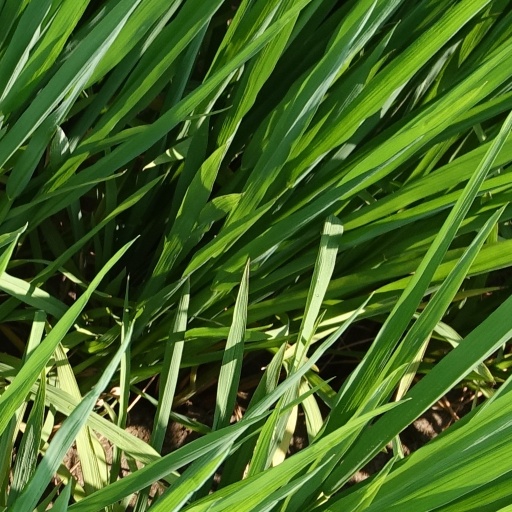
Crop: rice